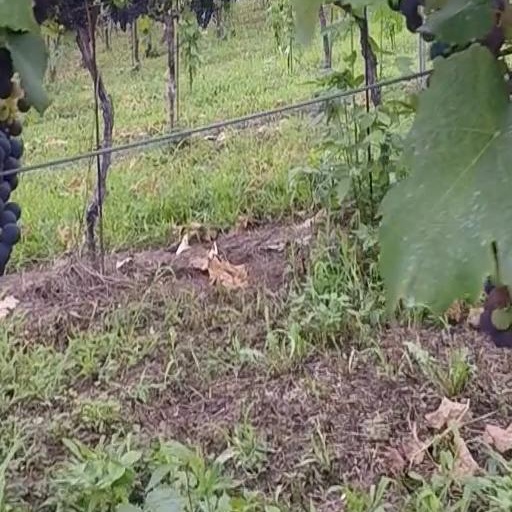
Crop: grape